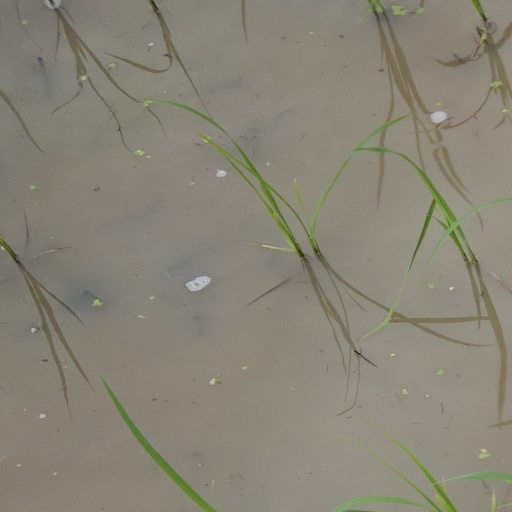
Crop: rice